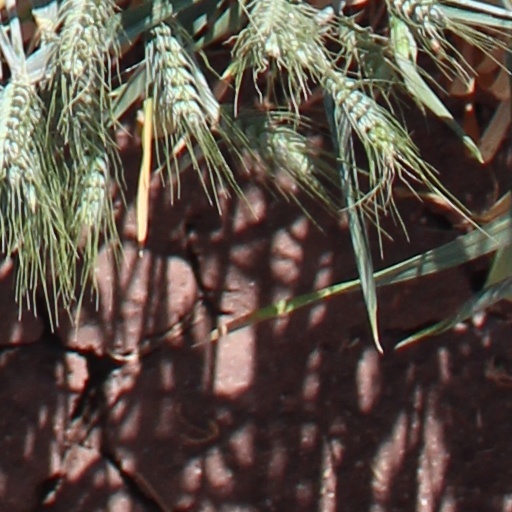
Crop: wheat